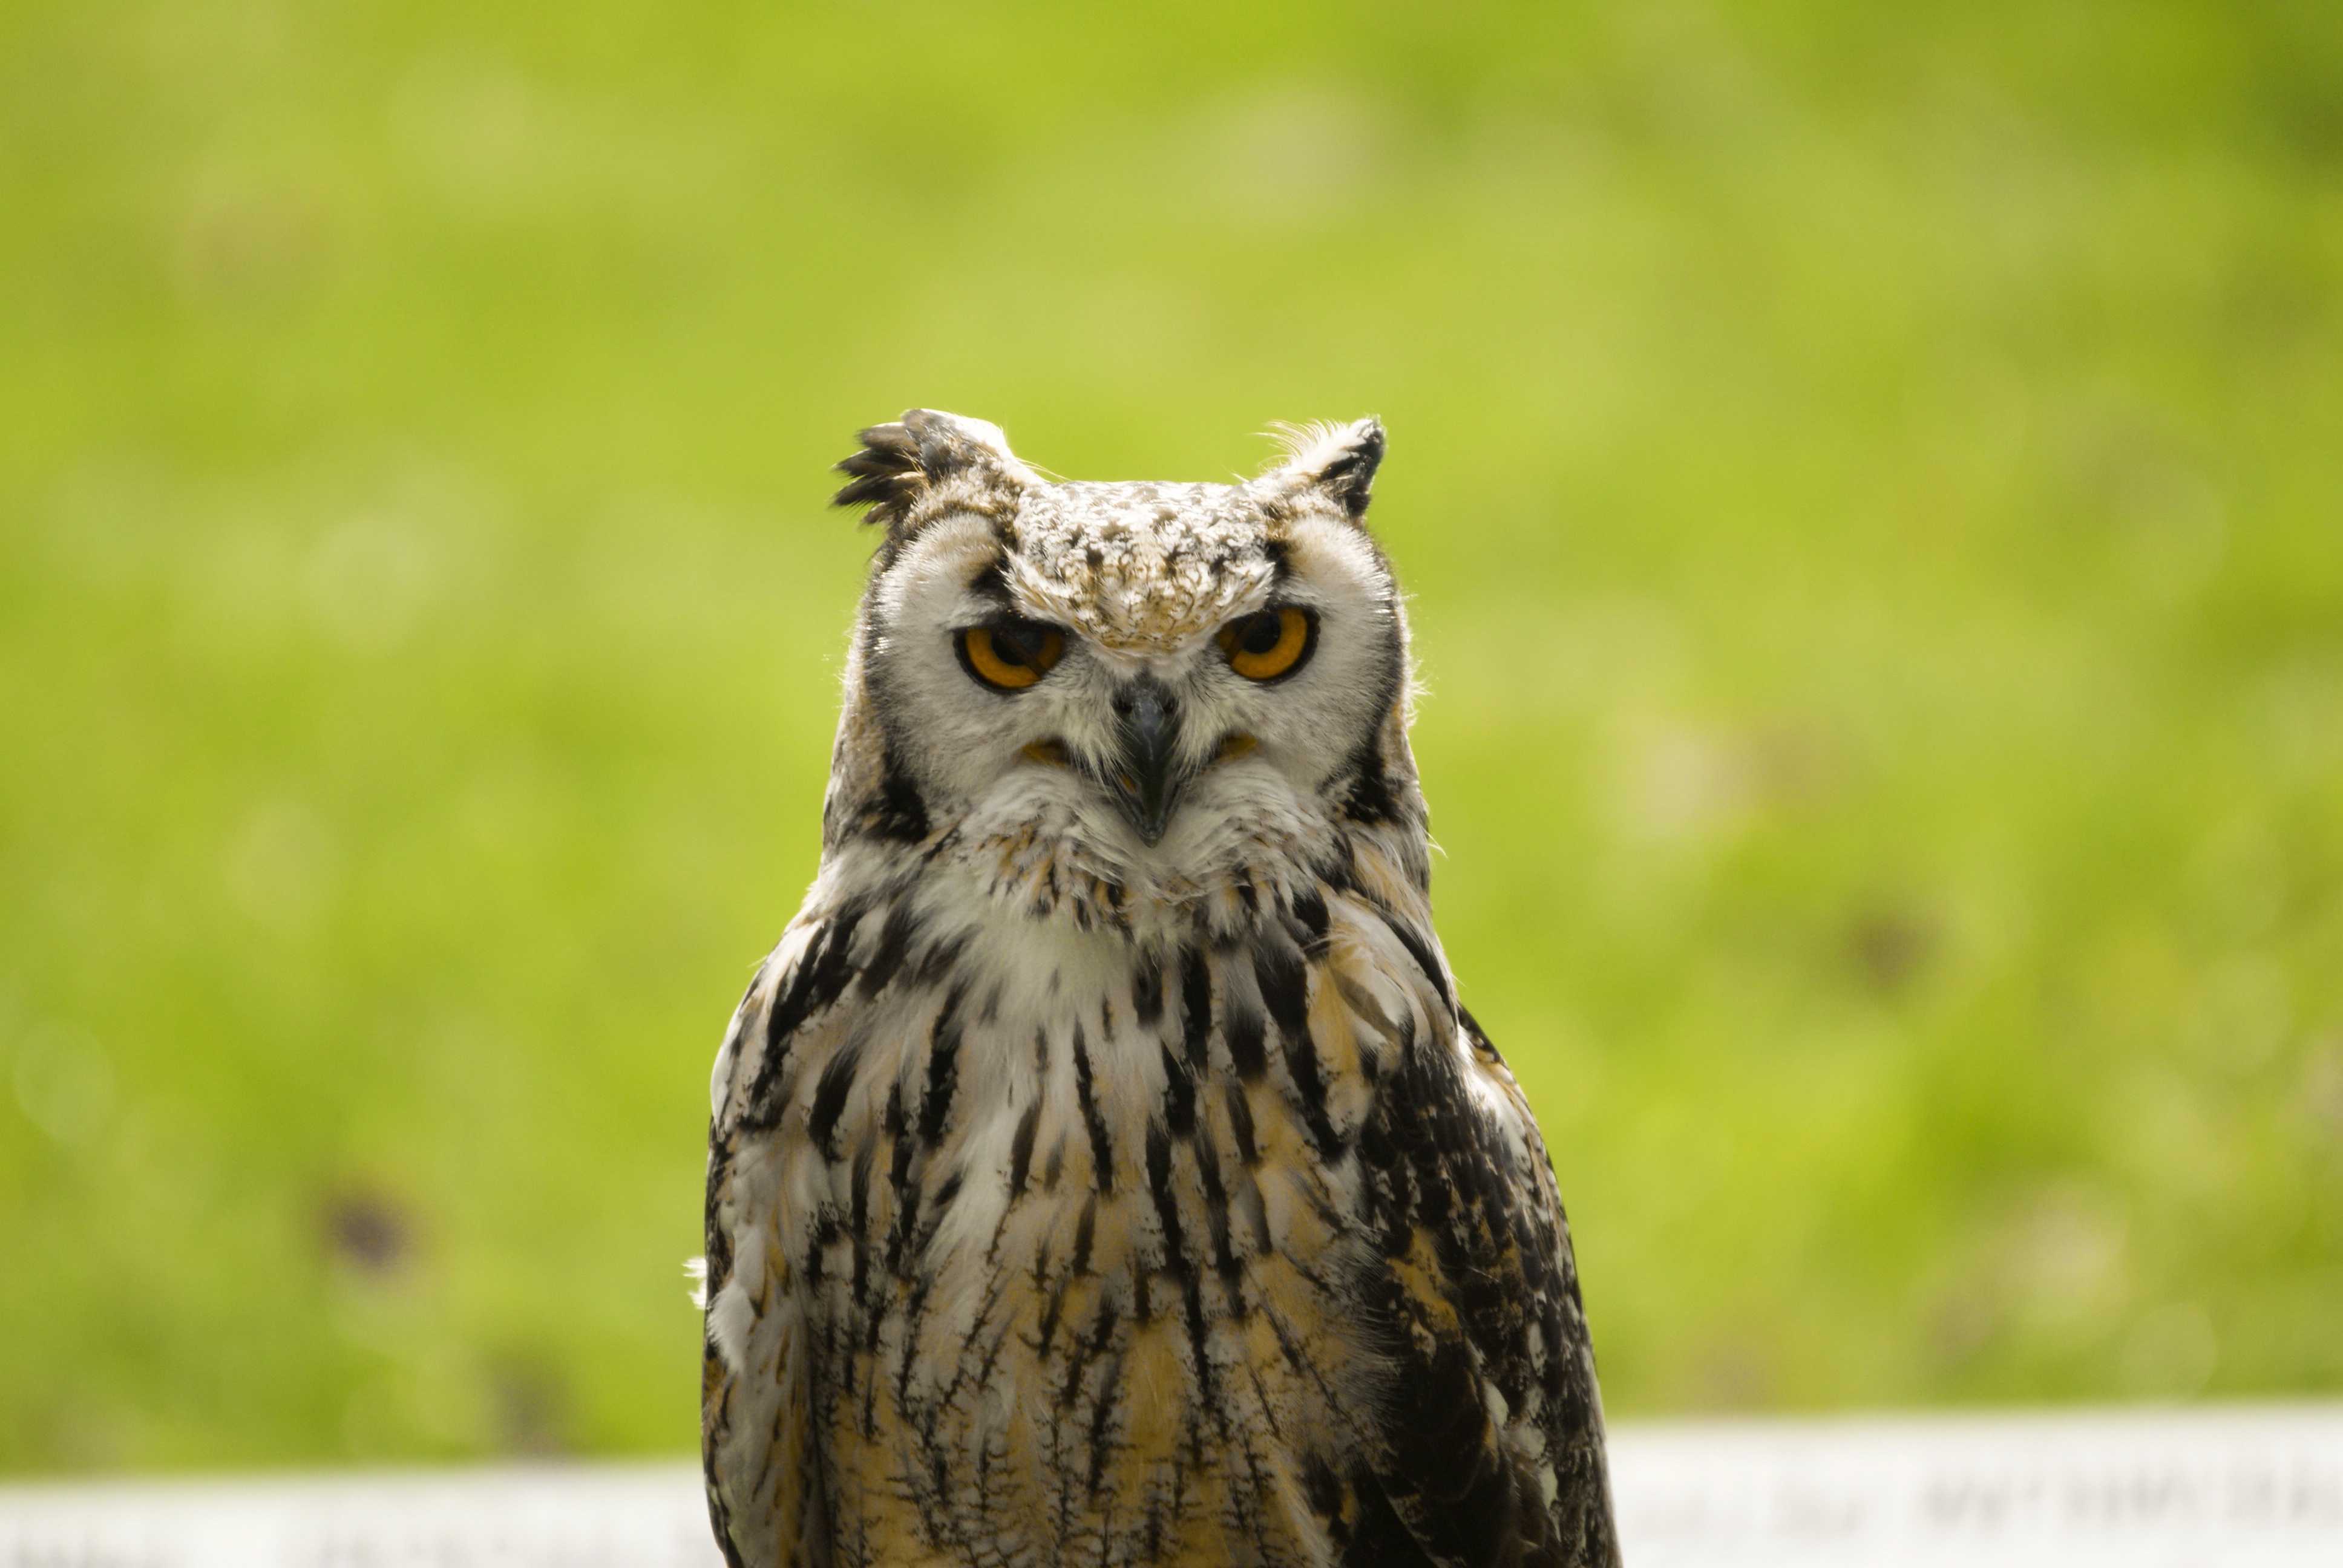
nature, bird, wing, wildlife, green, sight, beak, closeup, owl, fauna, bird of prey, eyes, wings, vertebrate, anger, sowa, central composition